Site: brandenburg
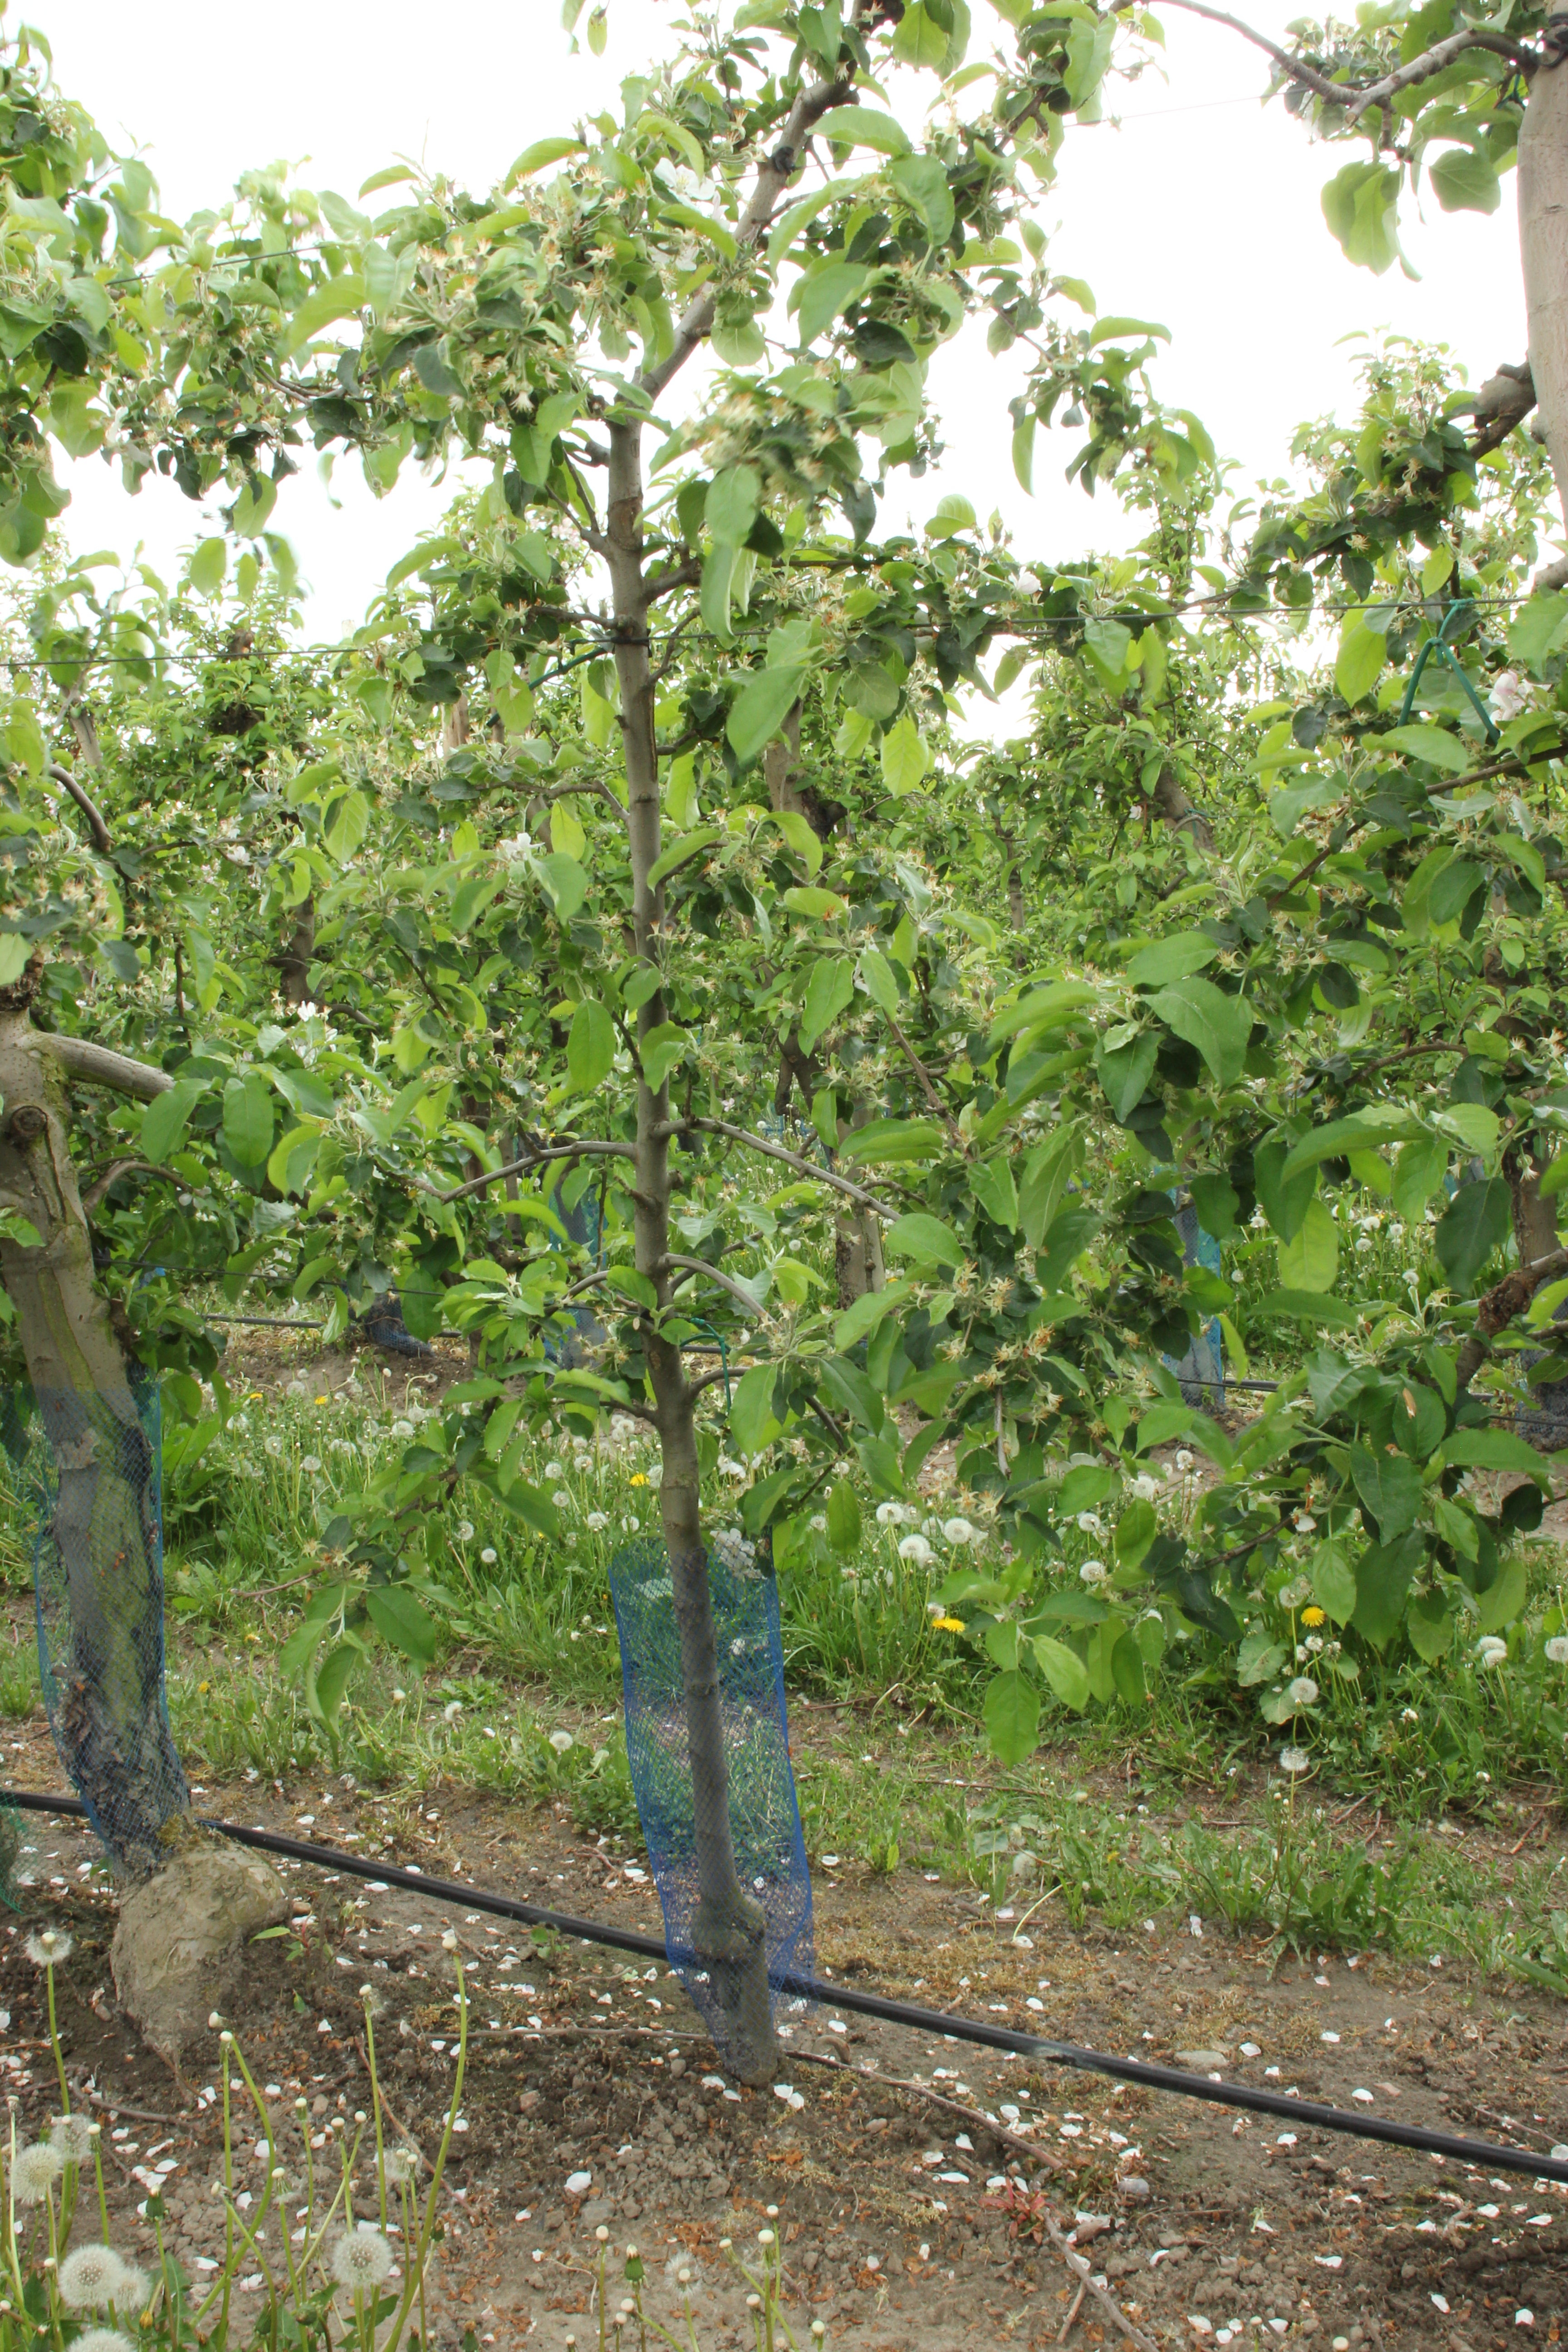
Growth stage (BBCH 67): Flowering